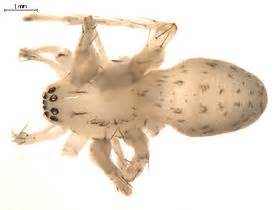
Label: spider